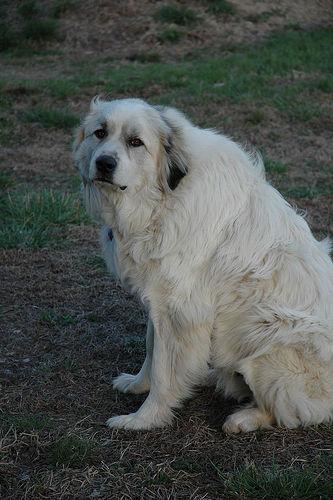
Breed: great pyrenees